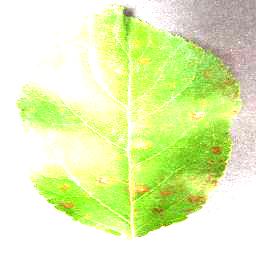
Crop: apple
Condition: cedar_rust